Hardwick Court Farm

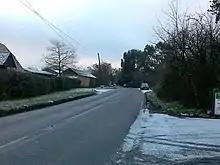
Hardwick Lane — Hardwick Court Farm is on the left

Hardwick Court Farm, Hardwick Court when a manor, is a large farm with farmhouse in the west of Chertsey, Surrey, England and was first established during the Saxon period. A Saxon main road to Chertsey once ran through it but is now reduced to just a farm track.